Ixkun

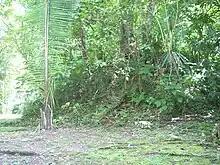
Structure in the Central Plaza

Ixkun shows signs of occupation dating from the Preclassic Period (ca. 200), reaching its height in the Late Classic (ca. 600—900). The site is large (encompassing some ), its central area including a ballcourt, temples, vaulted palaces, an E-Group complex and 2 mid-size stepped pyramids, among other structures. Archaeologists have mapped 51 architectural groups within the ancient city, located both inside and outside the bounds of the protected archaeological park. The majority of these were residential in nature. There are at least 46 residential groups with 245 mounds and several "chultuns" (artificial subterranean chambers used for fresh water and storage). An important architectural complex is located on a hill immediately to the south of the site core. Four nearby caves show evidence of having been used for ceremonial purposes during the Classic Period.